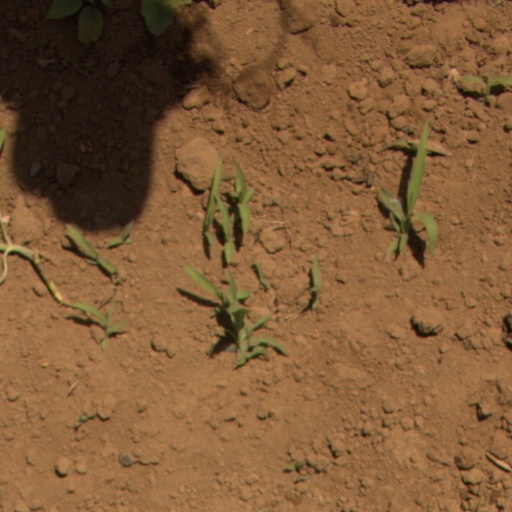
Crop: Jerusalem artichoke